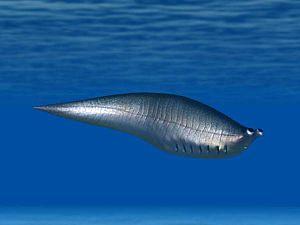
La faune de Burgess est le nom des restes d'une faune originale, et exclusivement marine, composée d'annélides et de chordés présentant une grande diversité de formes et de tailles. Elle a été découverte par hasard en 1911 par le géologue américain Charles Doolittle Walcott. Le nom vient du site Burgess situé dans le Parc national de Yoho au Canada, sur les pentes du mont Wapta.
Les schistes de Burgess sont un dépôt de schiste noir exposé, trouvé dans les hauteurs des Rocheuses canadiennes dans le Parc national Yoho près de la ville de Field en Colombie-Britannique. Des fossiles y ont été trouvés par Charles Doolittle Walcott en 1909. Walcott y retourna les années suivantes pour récolter des spécimens additionnels. La majorité des fossiles qu'on y trouve, vieux d'environ 505 millions d'années, sont uniques au site, quoique quelques trilobites communs du Cambrien moyen y ont également été retrouvés. Ces fossiles étaient d'un intérêt substantiel car ils comportaient des appendices et des parties molles, très rarement préservés.
Metaspriggina est un genre éteint de chordés primitifs de la faune de Burgess datés du Cambrien moyen, il y a environ 505 Ma. Initialement connu à travers deux spécimens des schistes de Burgess du Cambrien moyen, puis par 44 autres spécimens trouvés en 2012 dans le lit du Marble Canyon à Kootenay National Park, et enfin par une centaine d'autres exemplaires dans les schistes de Burgess en 2014.